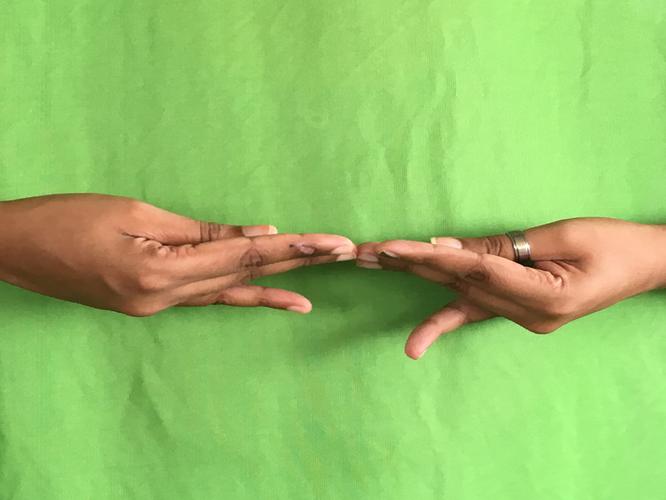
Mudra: Khatva
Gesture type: double_hand